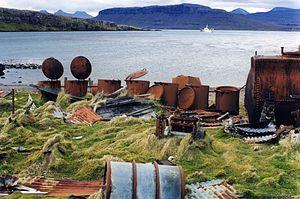
Restes de cuves et de chaudières à Port-Couvreux (archipel des Kerguelen) qui furent utilisés pour la fabrication d’huile d'éléphants de mer au début du XXe siècle (des manchots furent broyés et brûlés pour permettre la fusion de la graisse)
L'éléphant de mer du sud qui peut peser jusqu'à 3,7 tonnes, est le plus grand des pinnipèdes. Il fréquente les mers australes, depuis l'Antarctique jusqu'au sud des autres continents, et se reproduit à terre sur les plages des îles sub-antarctiques. Les études de suivi par satellite ont révélé ses compétences extraordinaires de voyageur océanique et de plongeur.